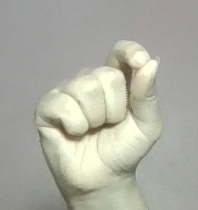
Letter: fa